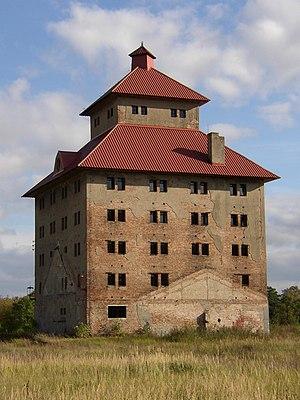
Panketal est une commune de l'arrondissement de Barnim, dans le Land de Brandebourg, en Allemagne.